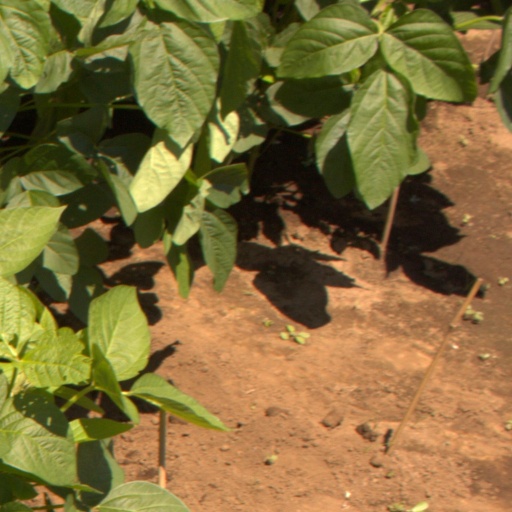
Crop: soybean